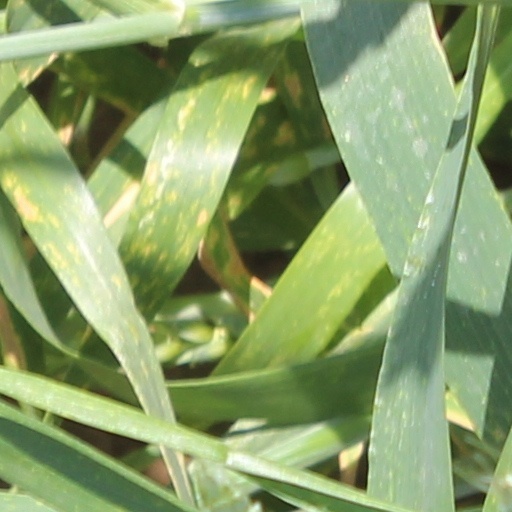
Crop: wheat